Ganti Prasada Rao

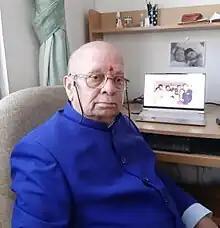

Ganti Prasada Rao (born 25 August 1942) is an Indian author, educator and researcher, well known in the field of systems and control in general, and as a pioneer in the applications of special orthogonal functions and Identification of Continuous-time Systems. For a comparative assessment of identification algorithms with continuous-time and discrete-time models, the Rao-Garnier test system became a bench mark.